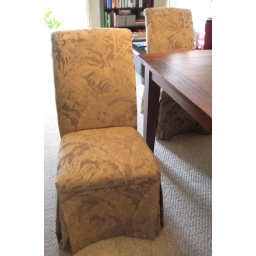
4 winged back Parsons chairs suitable for around the dining or kitchen table. Comfortable padding on seat cushion.